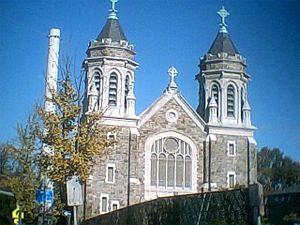
Overlea est une census-designated place américaine située dans l’État du Maryland, dans la périphérie de Baltimore, dans lecomté de Baltimore. Sa population s’élevait à 12 275 habitants lors du recensement de 2010. La superficie totale de la localité est de 8 km².